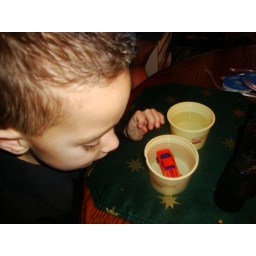
His car changes colors in cold/warm water